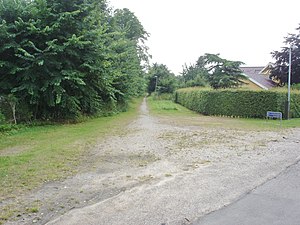
Toreby (Guldborgsund Kommune) / Historie / 1900-tallet til nu / Nystedbanen
Toreby trinbræt
Fra Gl Landevej i Toreby starter en sti på Nystedbanens tracé
Toreby er en by på Lolland med 605 indbyggere, beliggende 12 km sydøst for Sakskøbing, 14 km nordøst for Nysted og 8 km vest for kommunesædet Nykøbing Falster. Byen hører til Guldborgsund Kommune og ligger i Region Sjælland. I 1970-2006 hørte byen til Nykøbing Falster Kommune.